Eurovision Song Contest 1978

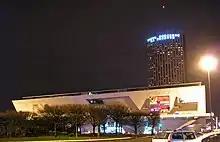
, Paris – host venue of the 1978 contest.

Denmark returned to the competition after having been absent for twelve years, while Turkey did so after missing out two years. This meant that, for the first time, the contest had twenty entries competing.